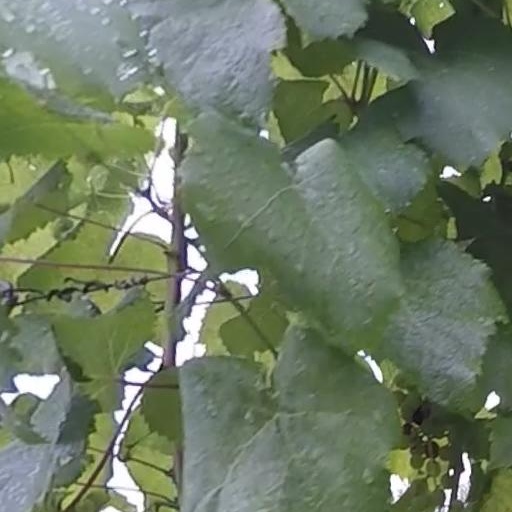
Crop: grape